Ricardo Barroso Agramont

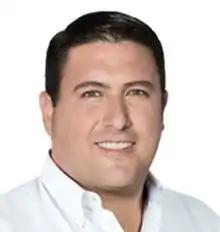

Ricardo Barroso Agramont (born 29 February 1980) is a Mexican politician and lawyer affiliated with the PRI. He currently serves as Senator of the LXII Legislature of the Mexican Congress representing Baja California Sur. He was also candidate for Governor of Baja California Sur in 2011.